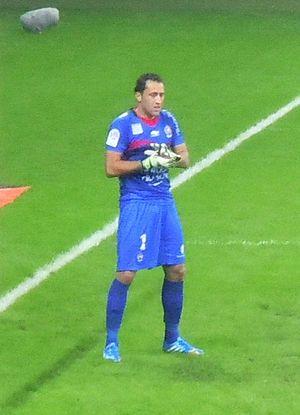
David Ospina